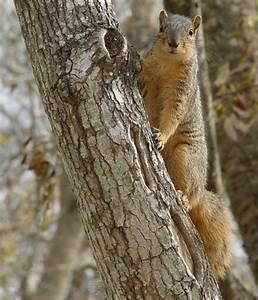
squirrel